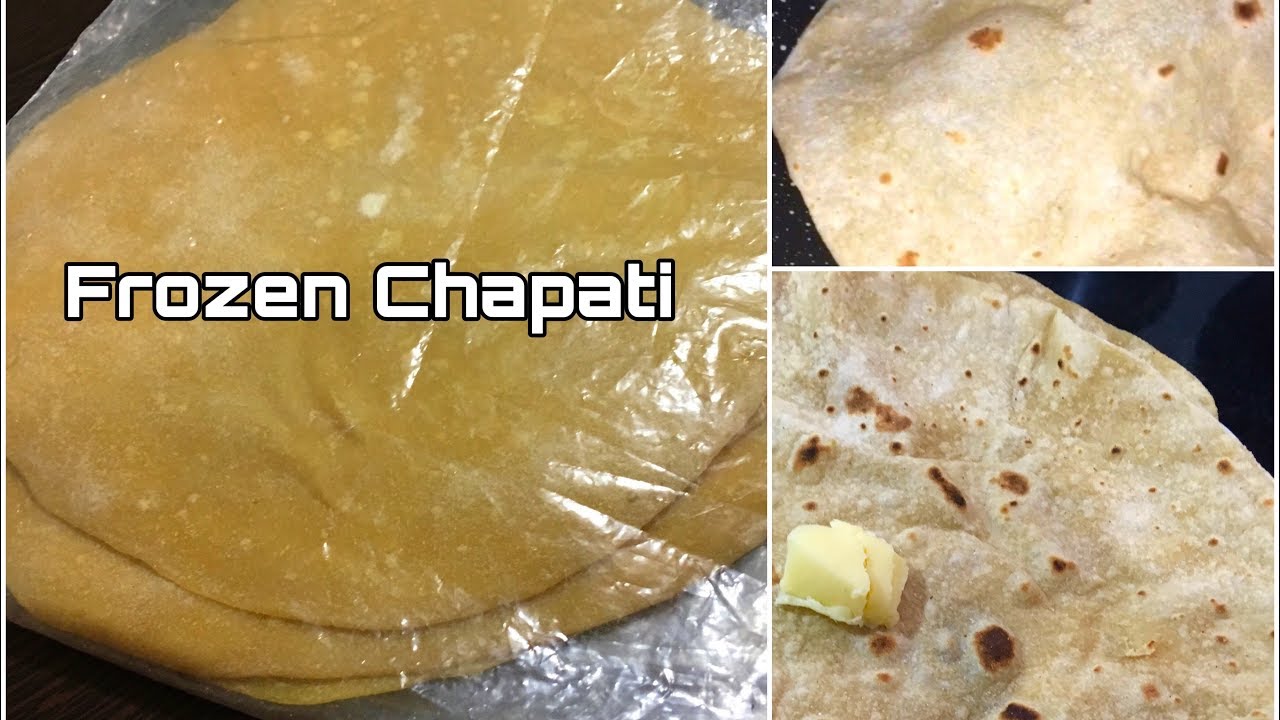
Dish: chapati